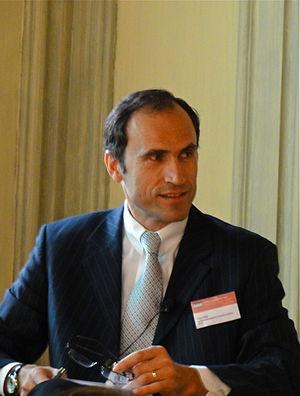
Le ministère des Finances de la République tchèque est le département ministériel tchèque chargé de la politique budgétaire, fiscale et de la gestion des propriétés publiques.
Le ministère de l'Éducation, de la Jeunesse et des Sports de la République tchèque est le département ministériel tchèque chargé de l'organe administratif central de l'État pour les établissements préscolaires, scolaires, primaires, secondaires et universités. Il s'occupe aussi de la politique scientifique, de la recherche, du développement et des diplômes scientifiques. Enfin, il a la charge des soins de l'État aux enfants, aux jeunes, à l'éducation physique, aux sports, au tourisme et la représentation sportive de la République tchèque.